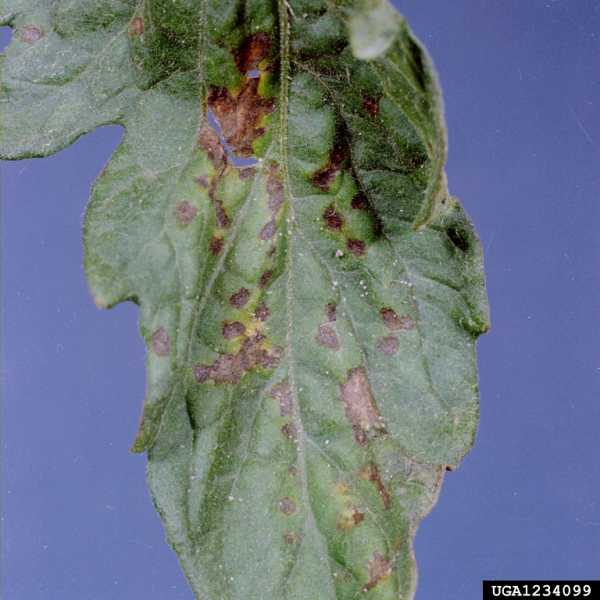
Labels: Tomato leaf bacterial spot